Signal integrity

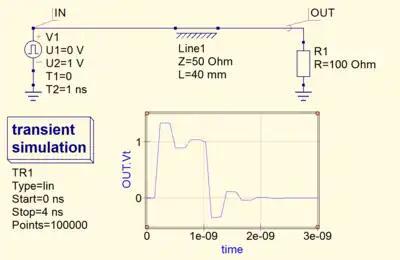
Reflections occurring as a consequence of termination mismatch. the pulse has a 100 ps rise time. Simulated using Quite Universal Circuit Simulator (Qucs). See Time-domain reflectometry.

For wired connections, it is important to compare the interconnect flight time to the bit period to decide whether an impedance matched or unmatched connection is needed.